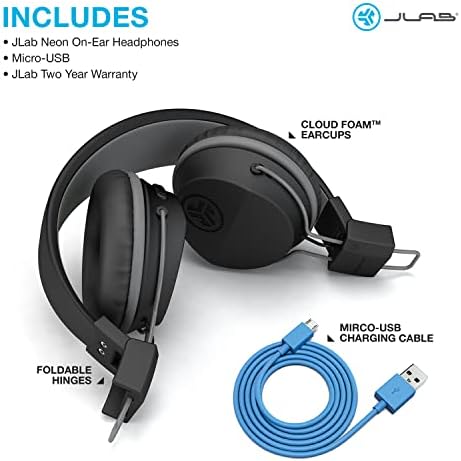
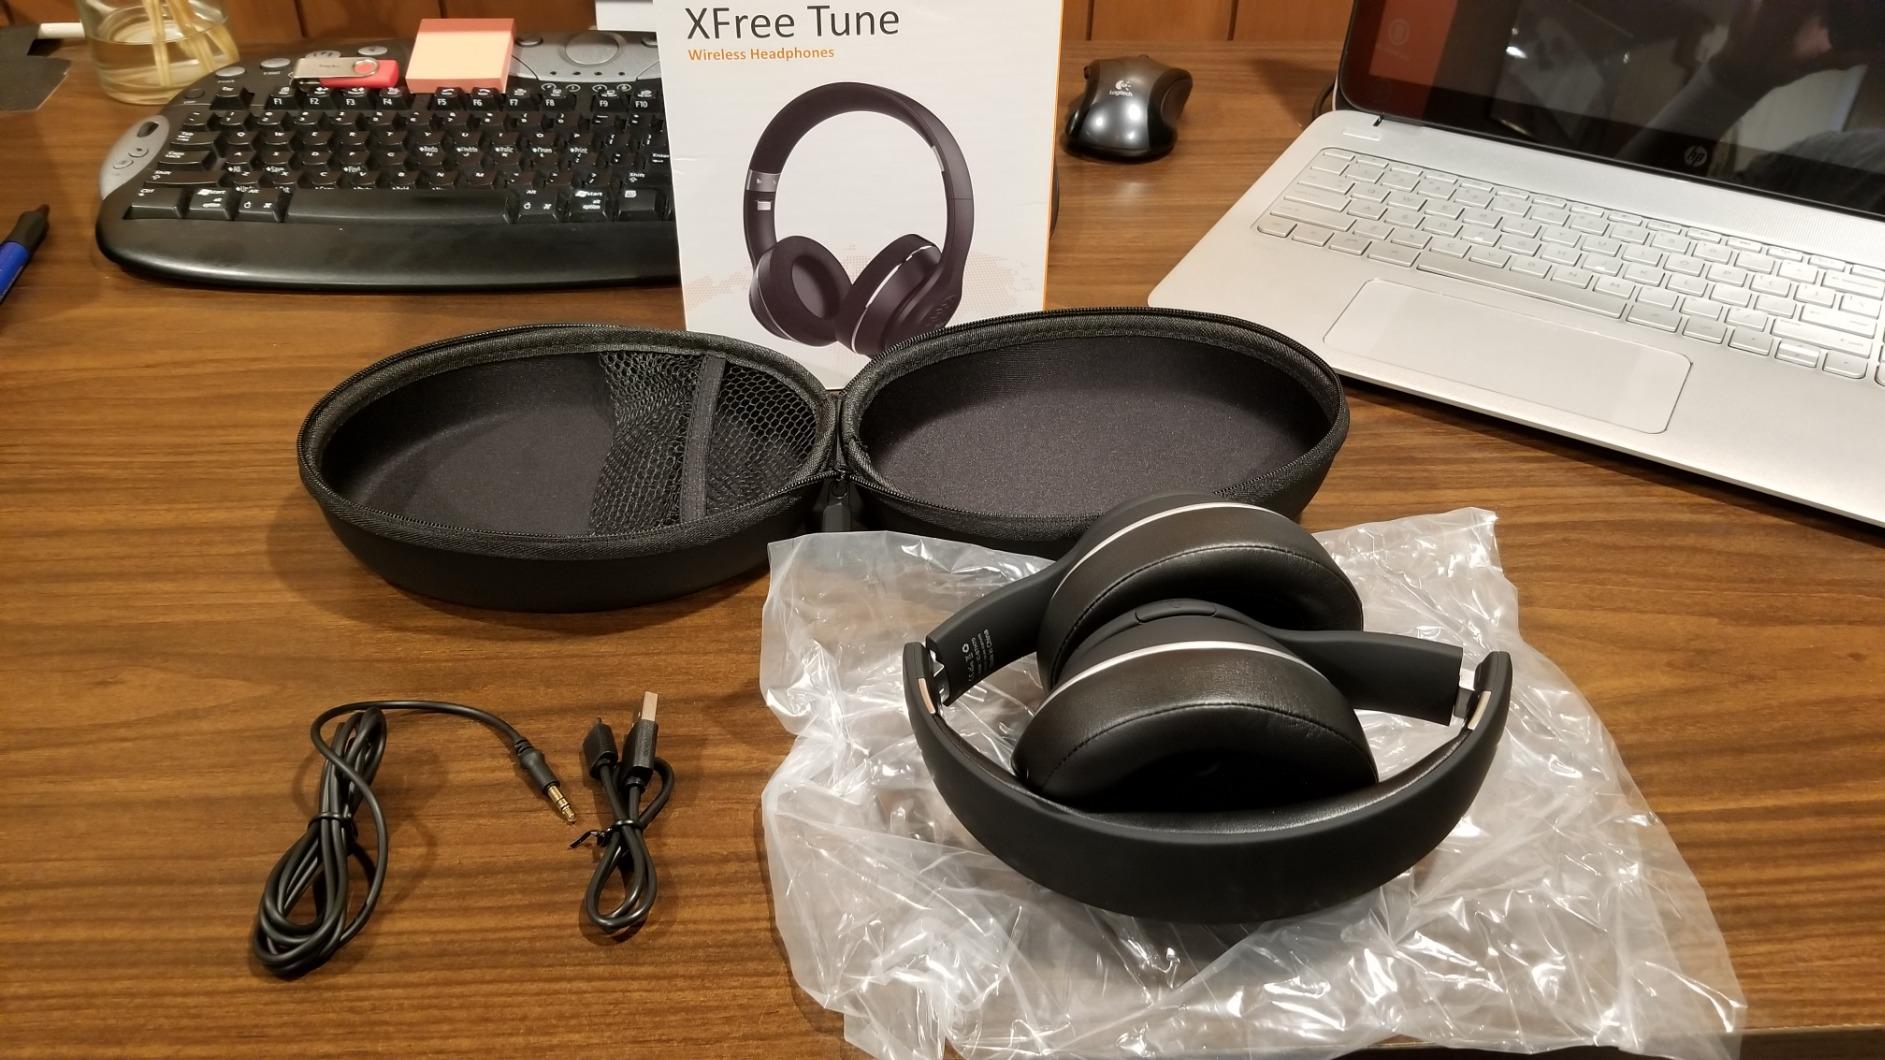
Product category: headphones
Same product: no